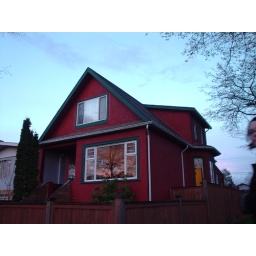
An attractive red house that is in our neighborhood